Whittemore's Tavern

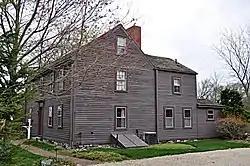

Whittemore's Tavern is a historic building at 473 Auburn Street in the Auburndale village of Newton, Massachusetts. It was operated as a tavern for a time in the 18th century, but it is now a private residence. The -story wood-frame house was built c. 1724, probably by William Robinson II, sone of one of Auburndale's early settlers. It served as a tavern in the 1760s, when Auburn Street was a major east–west thoroughfare. The asymmetrical window placement on the front facade suggests that the house may have been built in stages.